Zoë Kravitz

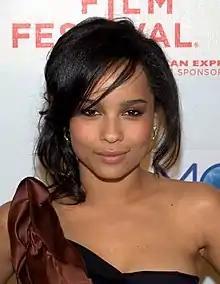
Kravitz at the Tribeca Film Festival in mid 2010

In Topanga Canyon, Zoë joined local drama clubs and staged shows at her grandmother's house, usually reenacting "Somewhere Over the Rainbow". Her mother encouraged her to watch film favorites from her own childhood.